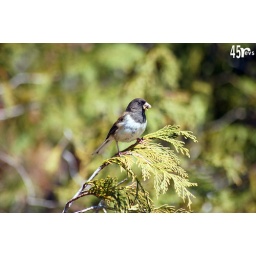
dark-eyed junco (oregan male variant). cypress mountain, yew lake trail. pic by audy.